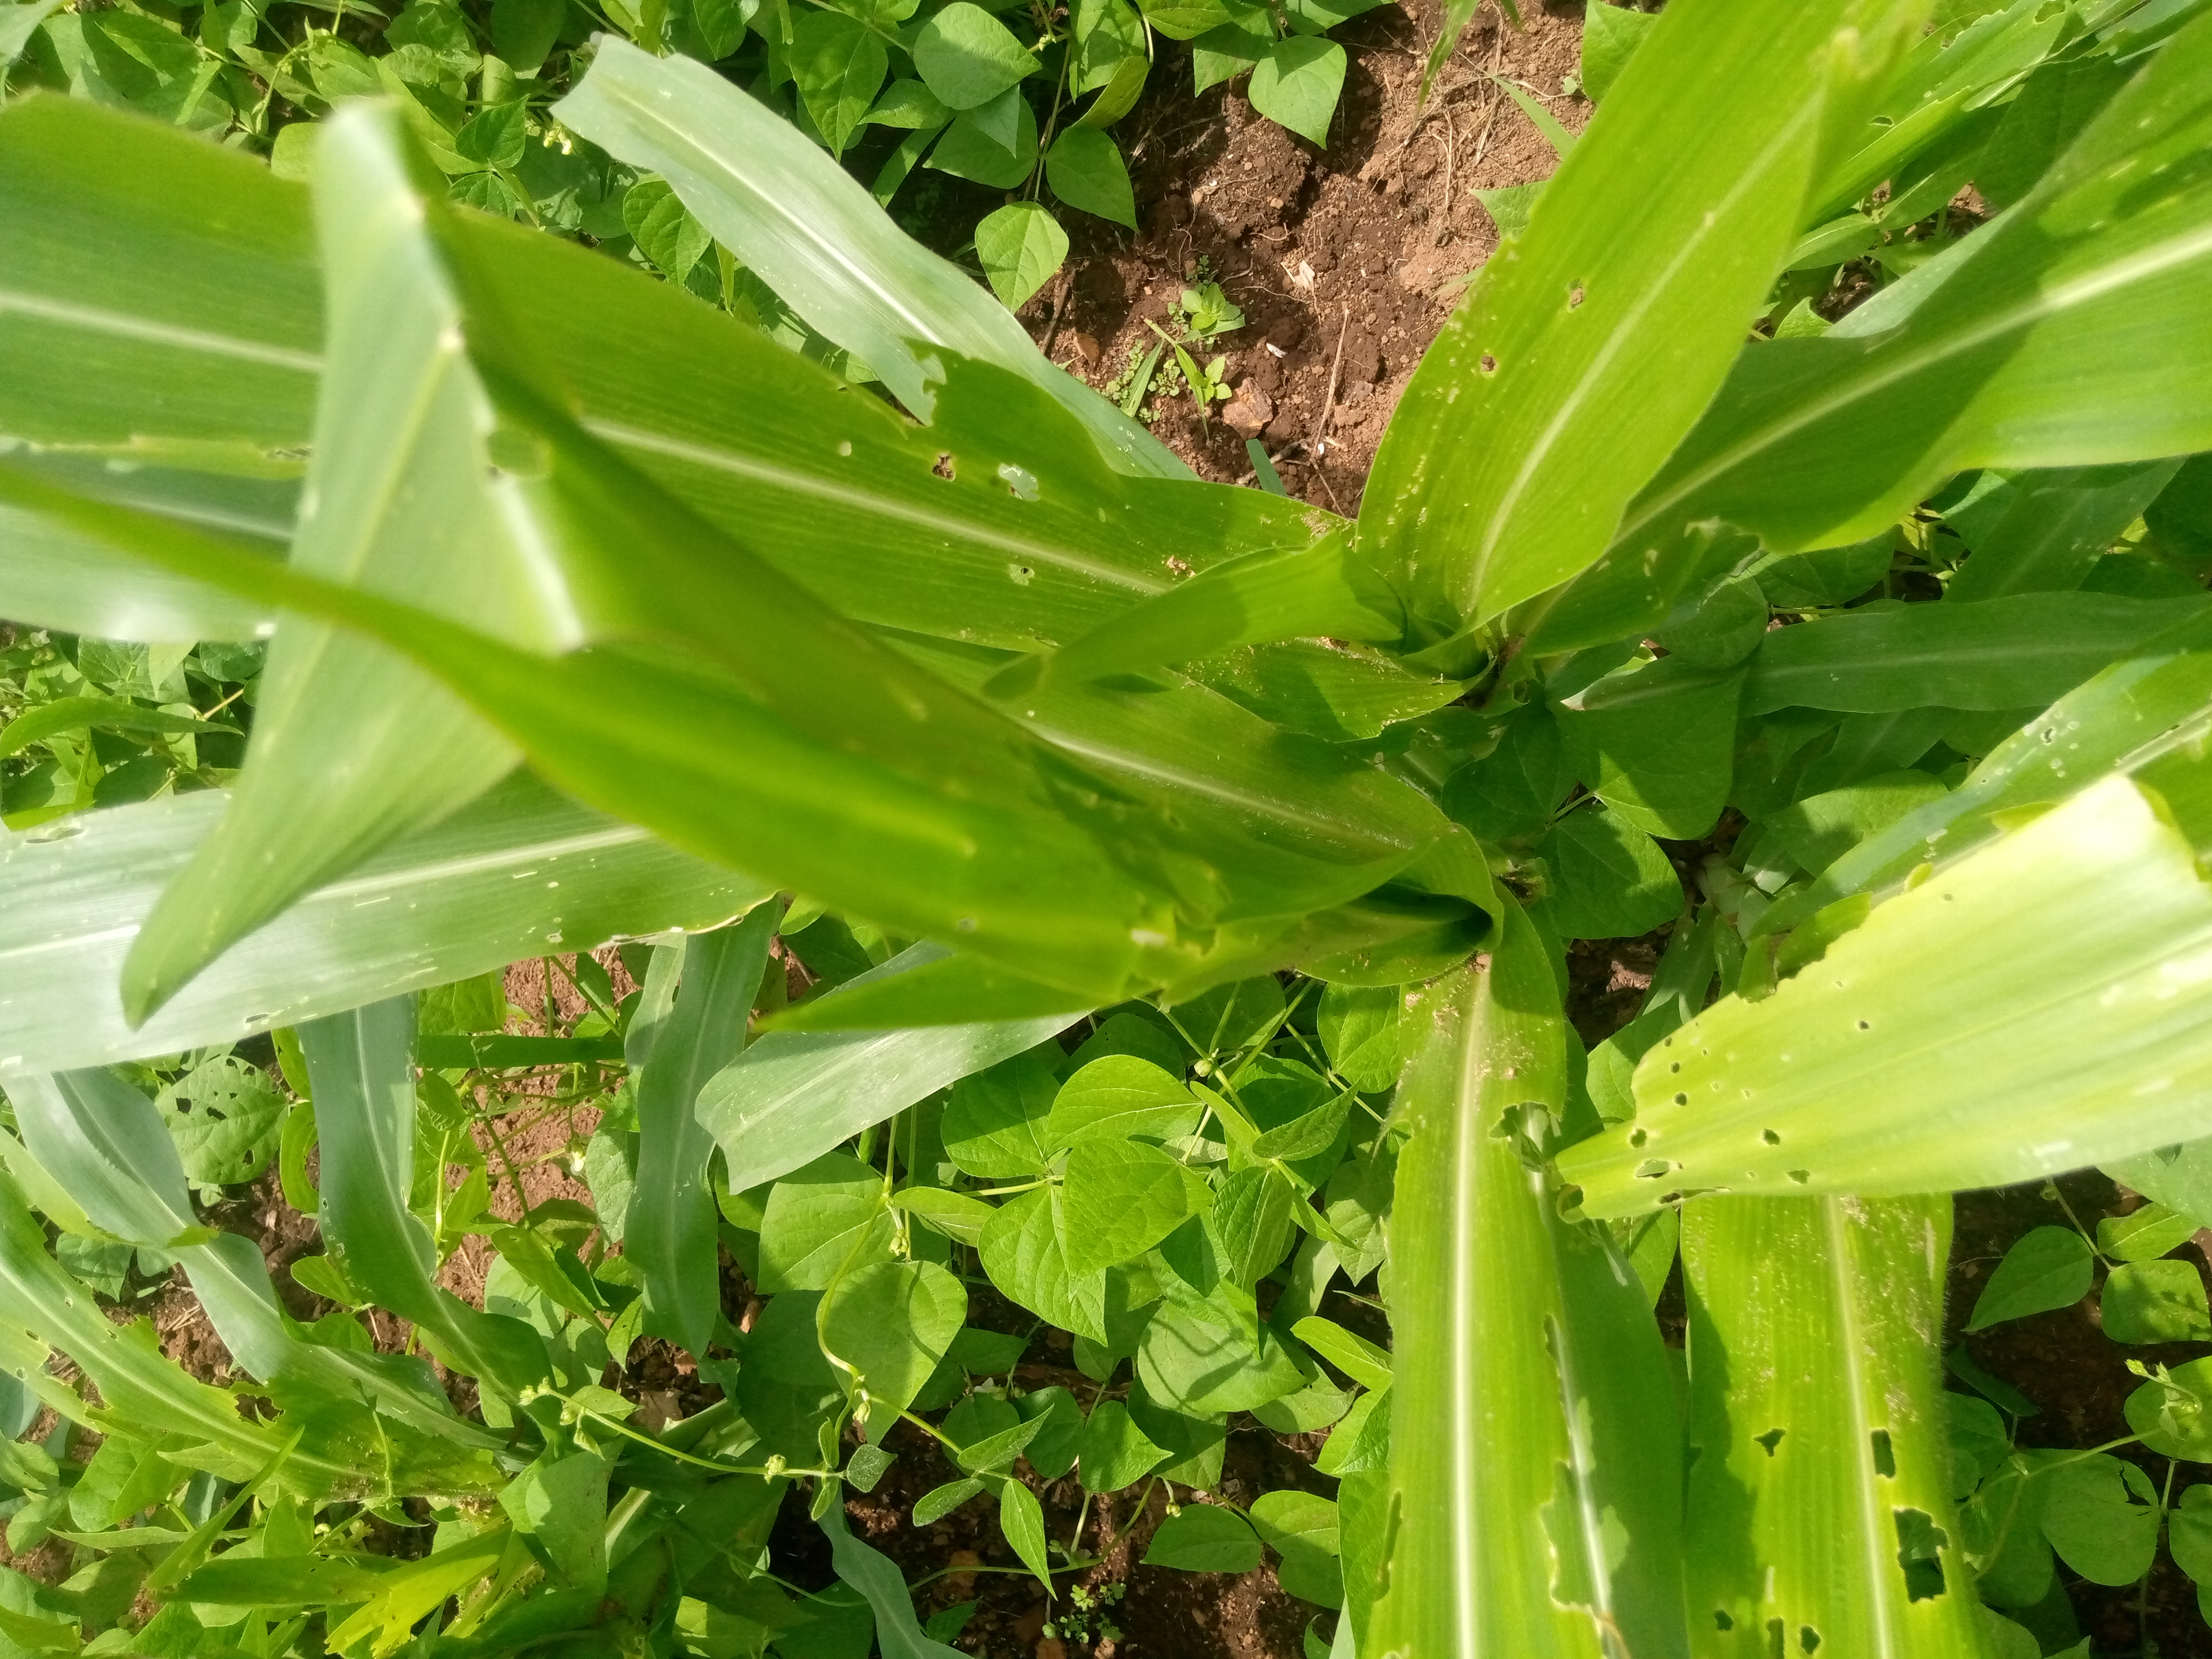
Label: spodoptera_frugiperda